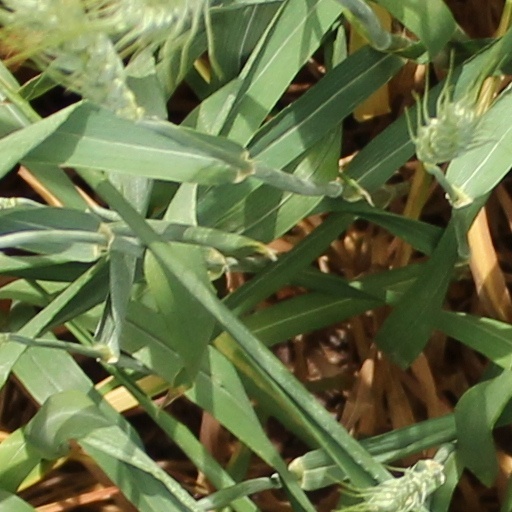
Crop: wheat